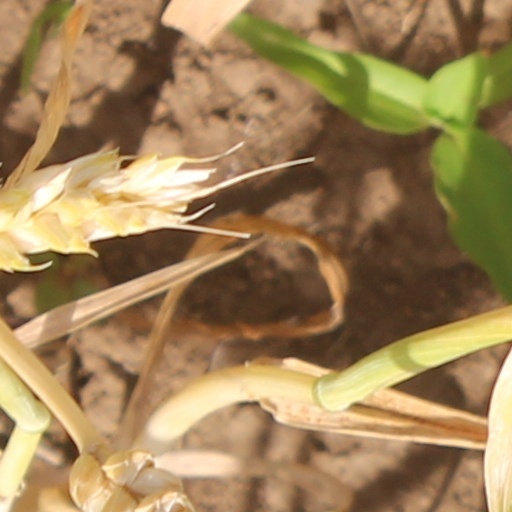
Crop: wheat